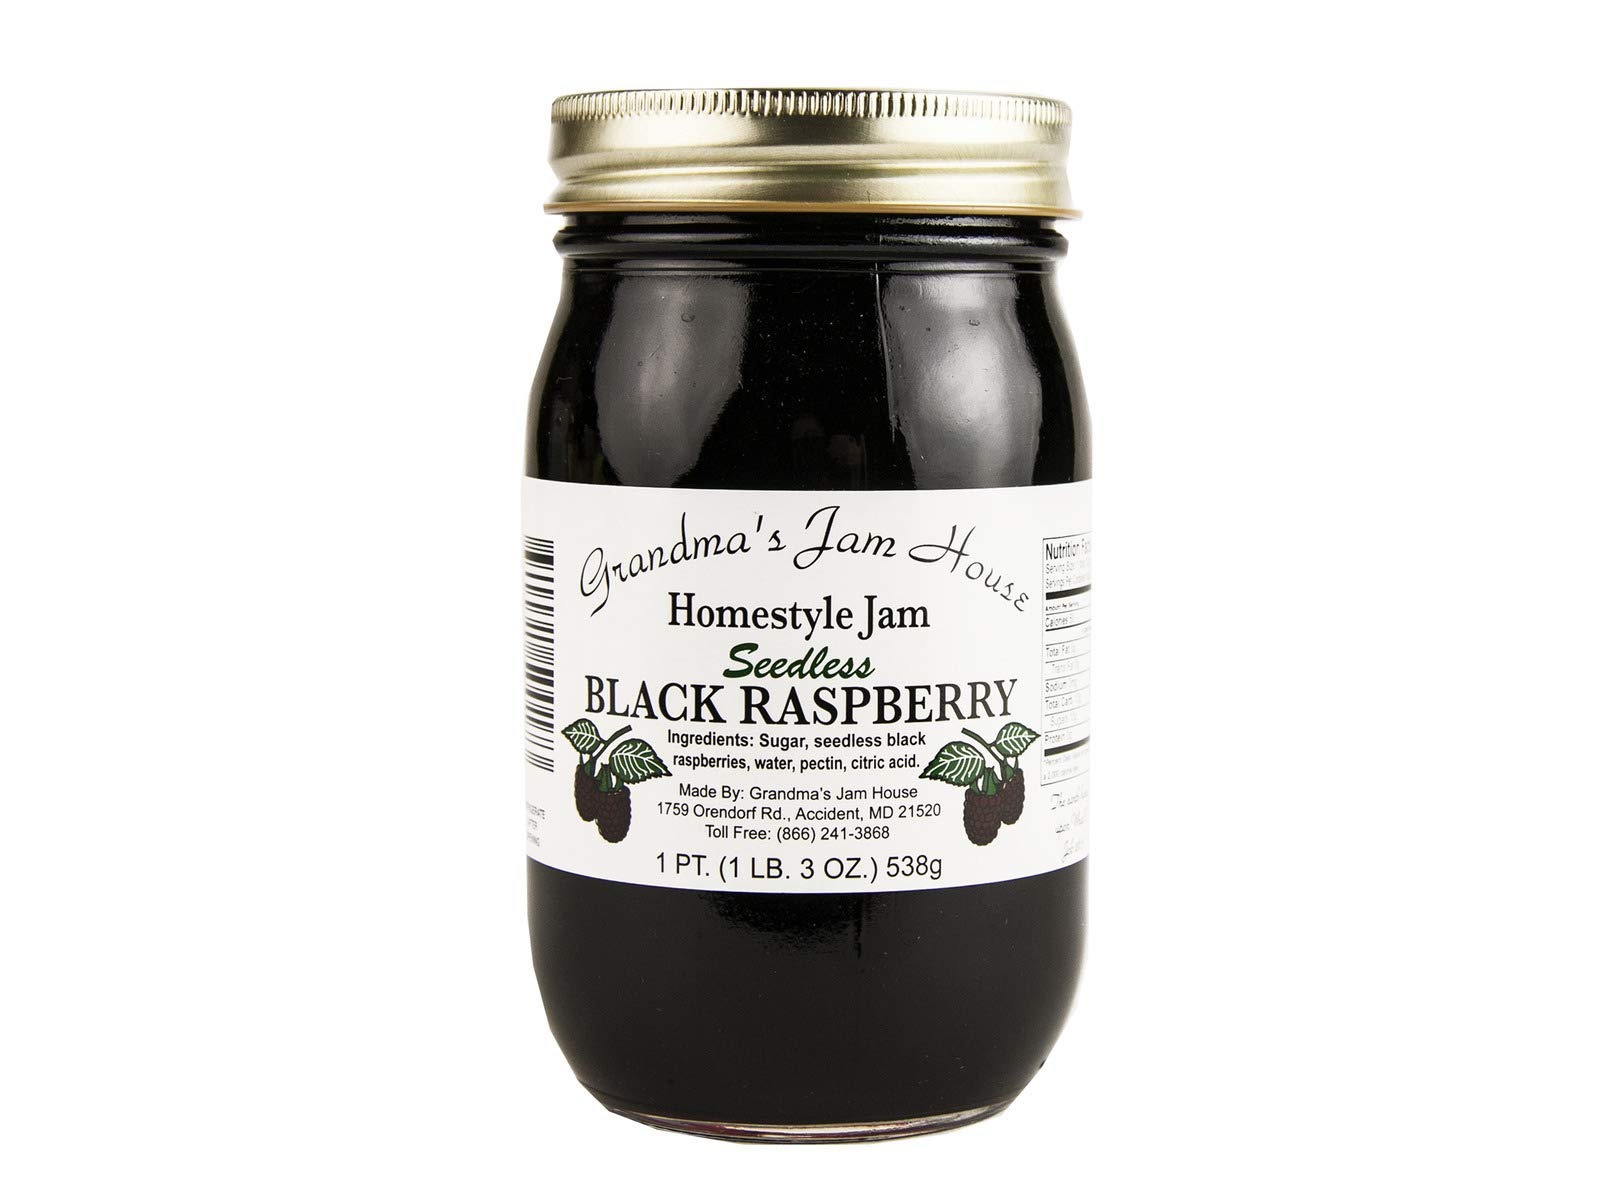
Item Name: Grandma's Seedless Black Raspberry Jam - 16oz Jar
Bullet Point 1: Simple ingredients make for a simple and delicious taste
Bullet Point 2: Just fruit, sugar, water, pectin and citric acid in every jar
Bullet Point 3: Glass pint jar with sealed, screw-top lid
Bullet Point 4: 19 oz
Bullet Point 5: USA made Note: All of these jams and jellies have a shelf life of 3-5 yrs if unopened.
Product Description: More About Grandma's Jams and Jellies:Taste for yourself what Lehman's staff members have been raving about ever since tasting these delicious jams and jellies. Simple ingredients make for a simple and delicious taste. Just fruit, sugar, water, pectin and citric acid in every jar . Glass pint jar with sealed, screw-top lid. 19 oz. USA made . Note: All of these jams and jellies have a shelf life of 3-5 yrs if unopened.
Value: 19.0
Unit: Ounce

Price: 17.98